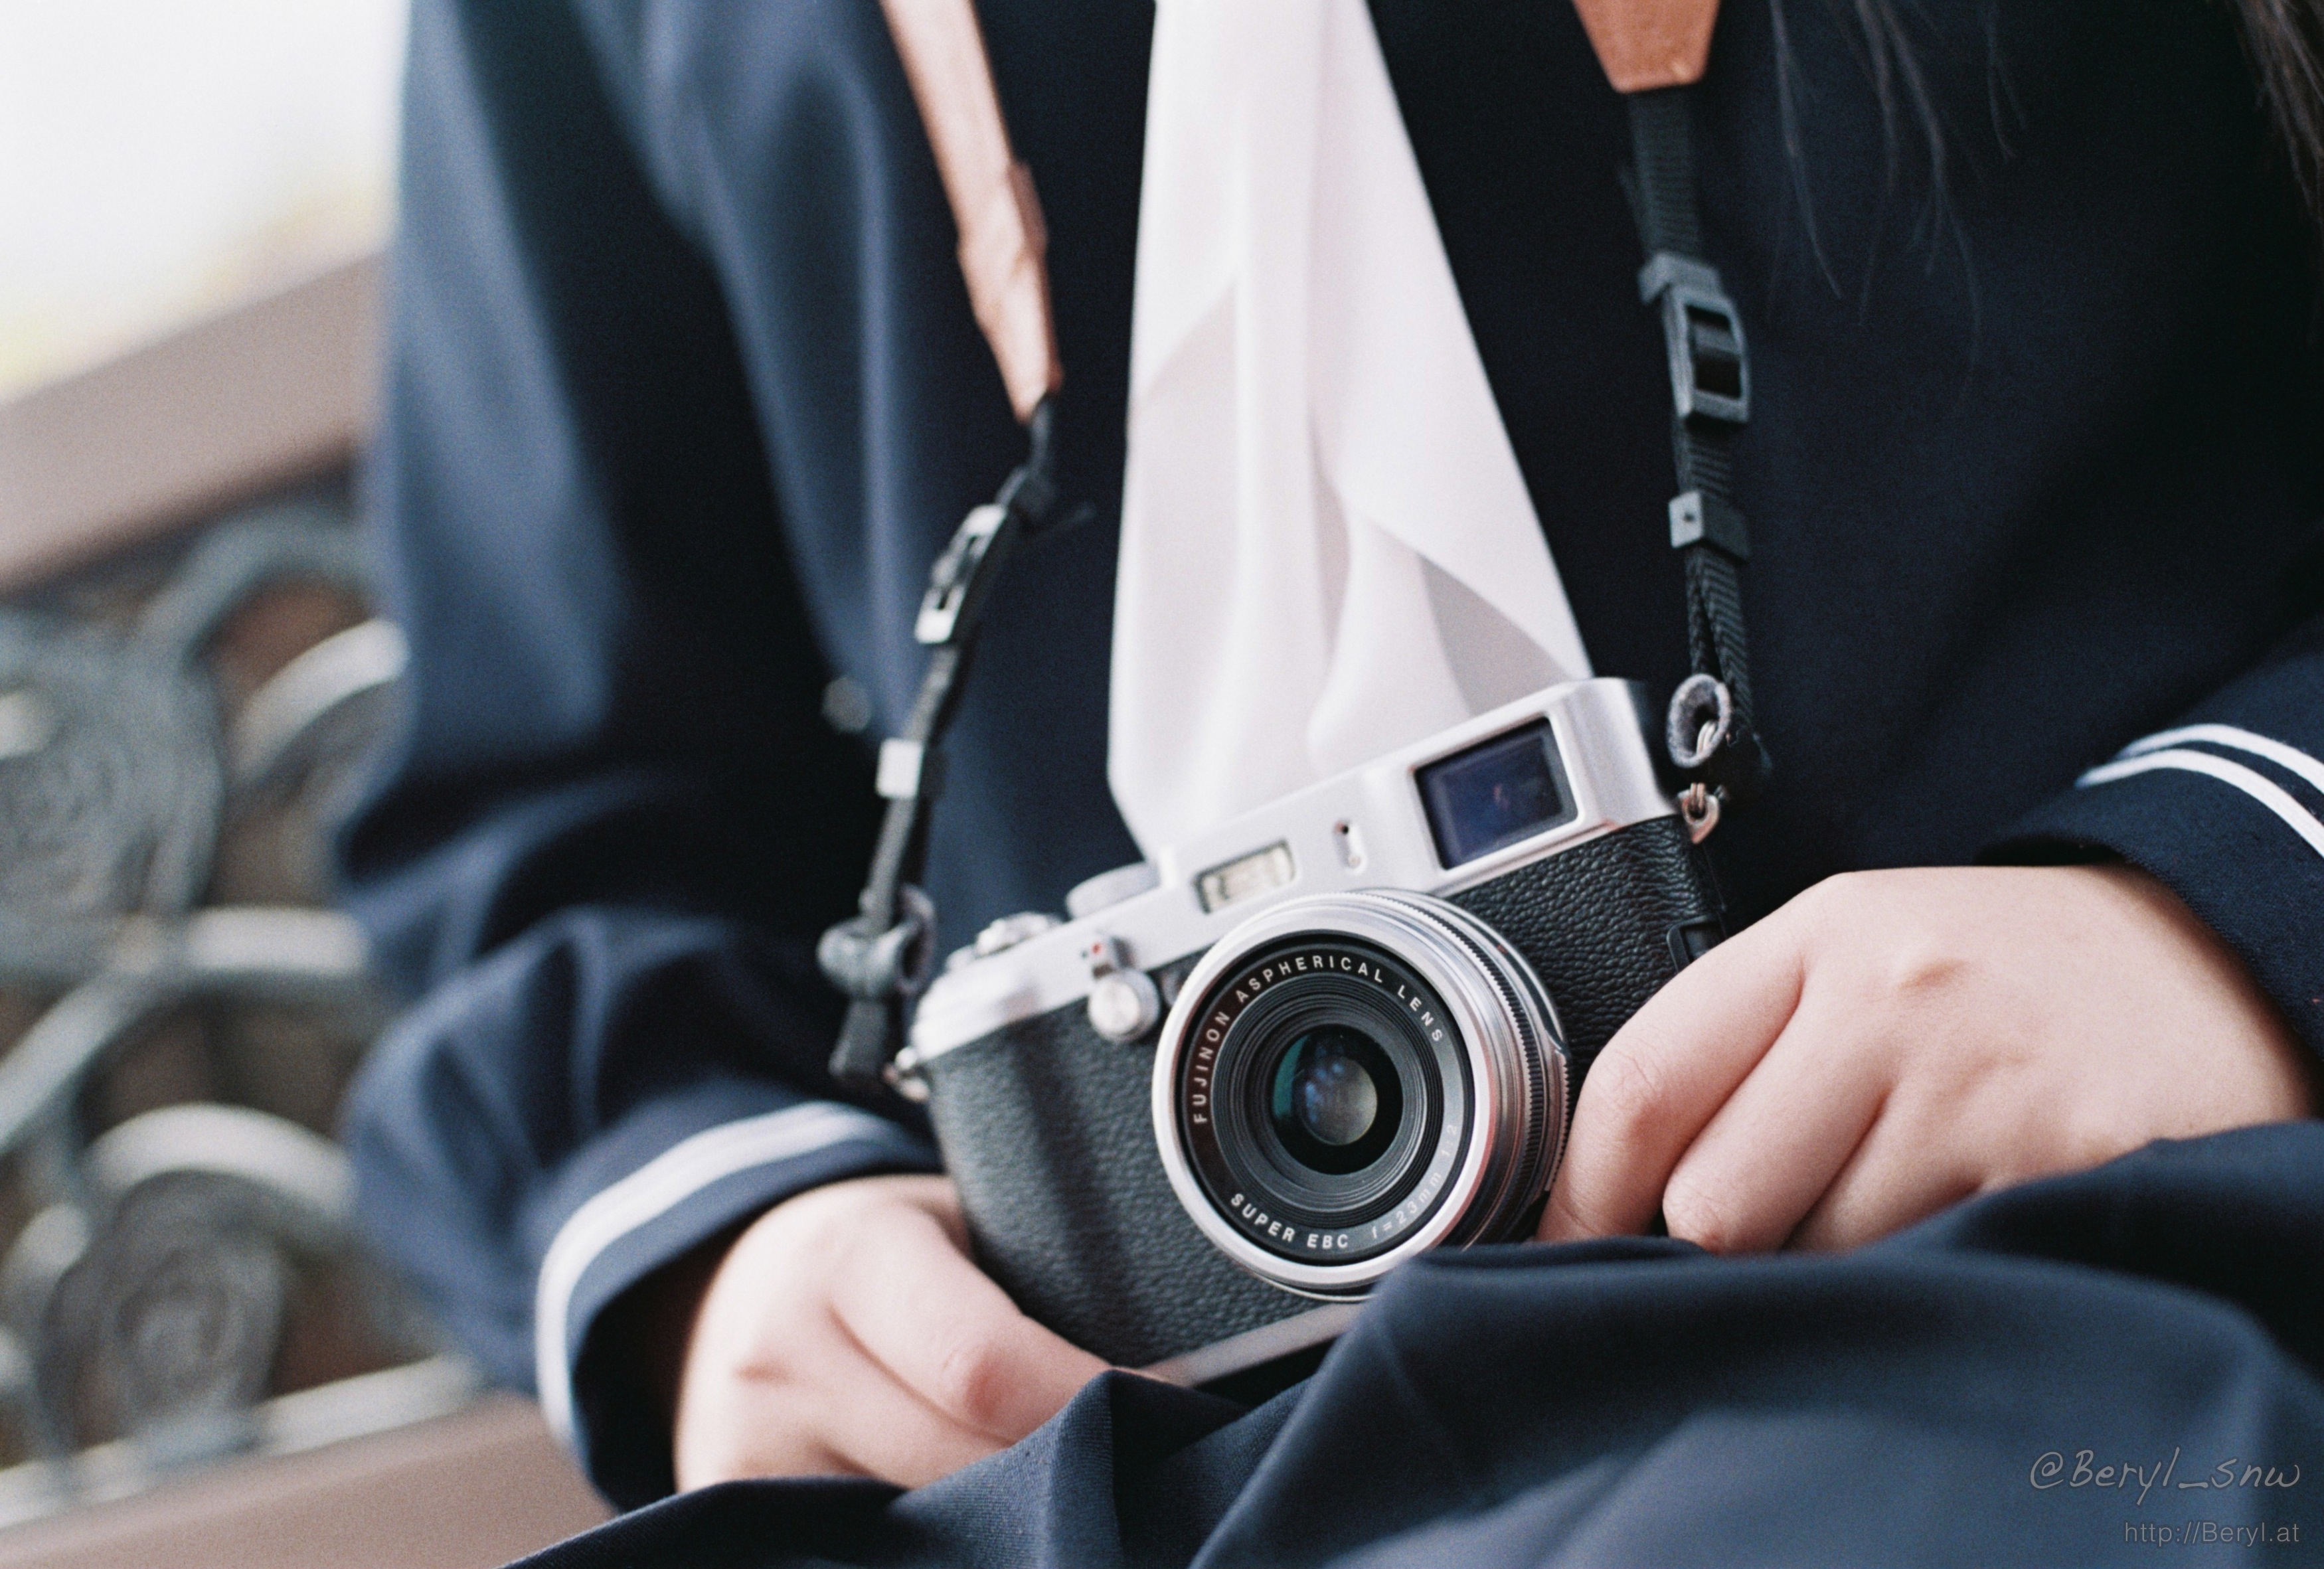
hand, winter, girl, white, camera, cute, film, fujifilm, portrait, youth, nikon, black, product, 50mm, f14, 35mm, darkblue, faceless, uniform, canton, school, nikkor, body, china, longhair, guangdong, 135, schoolgirl, schooluniform, sailor, teen, highschool, f3, x100s, 200, ritzcrystal